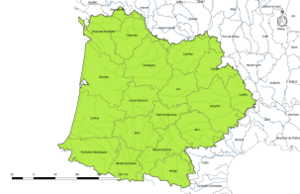
Carte de la circonscription de bassin Adour-Garonne en France, avec les départements qui la composent.
Le bassin Adour-Garonne est à la fois un bassin hydrographique et une circonscription administrative de bassin française, territoire de compétence des « instances de bassin » regroupant le comité de bassin Adour-Garonne et l'agence de l'eau Adour-Garonne, chargés de gérer l'eau à l'échelle de ce bassin. Les limites territoriales de la circonscription sont les limites des communes qui la composent alors que les limites du bassin hydrographique sont les limites physiques de ce domaine, c'est-à-dire la ligne des crêtes qui sépare le bassin des bassins limitrophes, appelée aussi ligne de partage des eaux.
Le comité de bassin Adour-Garonne est une instance de concertation française qui élabore la politique de gestion de l'eau sur le bassin Adour-Garonne. Celle-ci doit concilier les besoins du bassin avec les orientations nationales. Il regroupe différents acteurs, publics ou privés, agissant dans le domaine de l’eau : collectivités, État, usagers, personnes qualifiées, milieux socioprofessionnels et le préfet coordonnateur de bassin et constitue ainsi un véritable « parlement local de l'eau ».